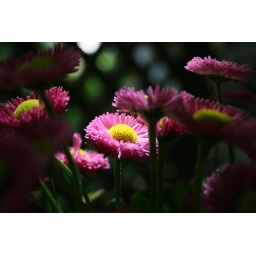
Some of my new flowers I have planted in pots out on the patio.